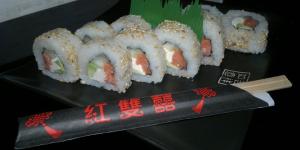
sushi california